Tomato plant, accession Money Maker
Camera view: vertical (180 deg); turntable rotation: 0 degrees
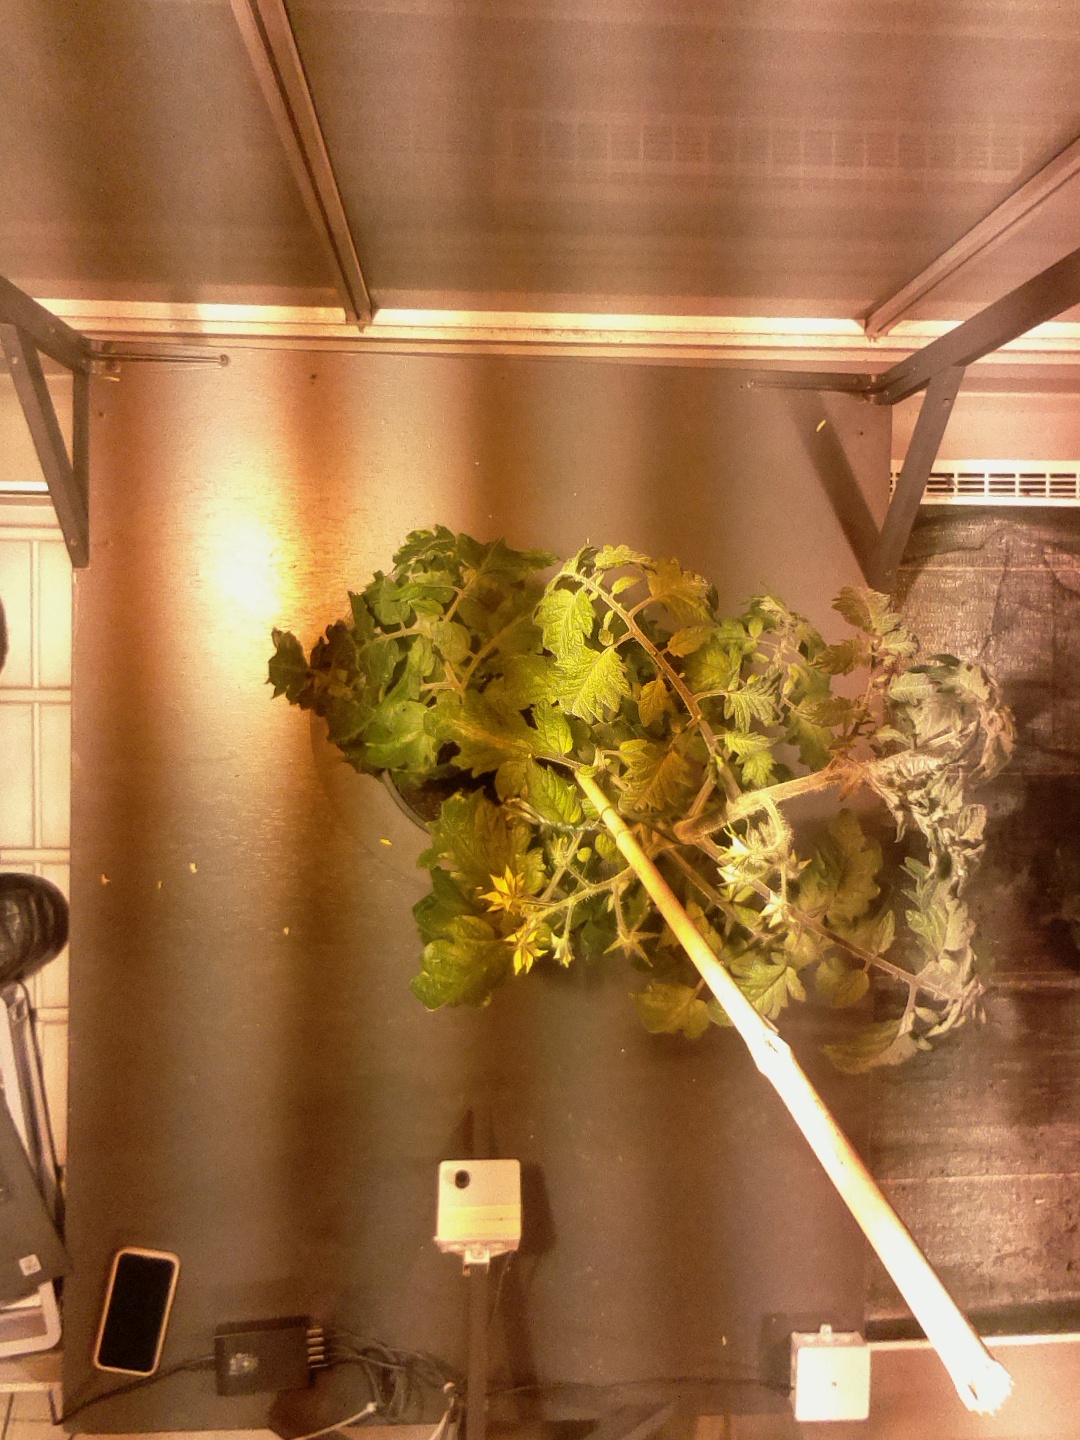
BBCH growth stage 69: End of flowering, 90%-100% of flowers open, more petals falling